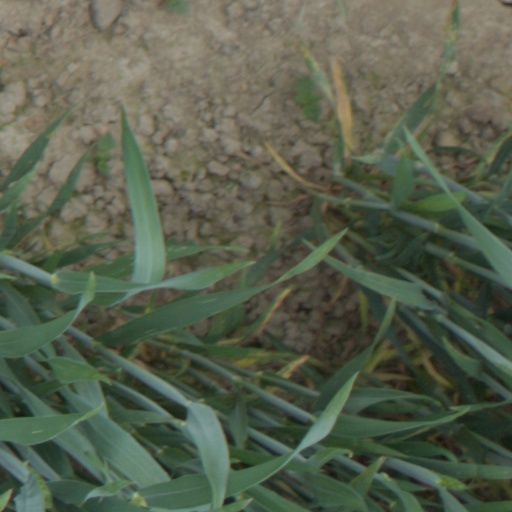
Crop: wheat